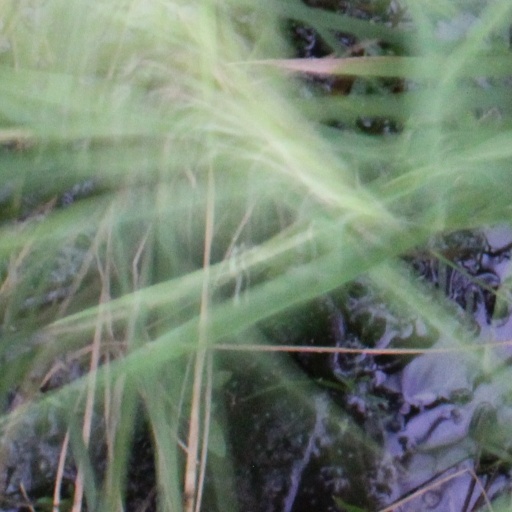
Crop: rice